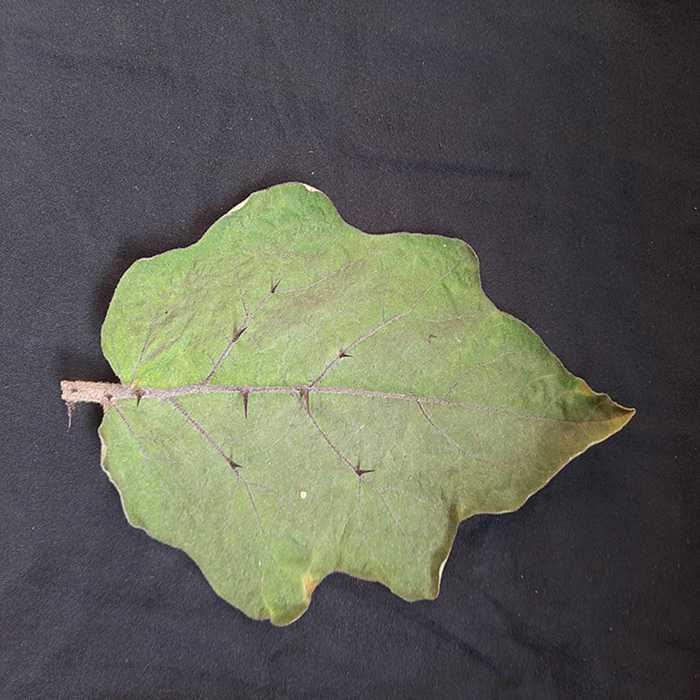
Plant: Eggplant
Label: Eggplant fresh leaf